James Brokenshire

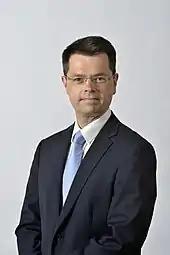
Official portrait, 2015

On Brexit, Brokenshire was believed to have voted to remain in the EU in the 2016 referendum, but by April 2019, his position on the "soft Brexit v no deal" debate was described by reporters in "The Guardian" as unclear.